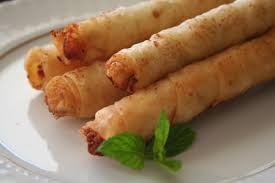
Yemek: borek